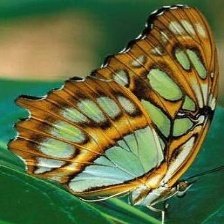
Species: MALACHITE